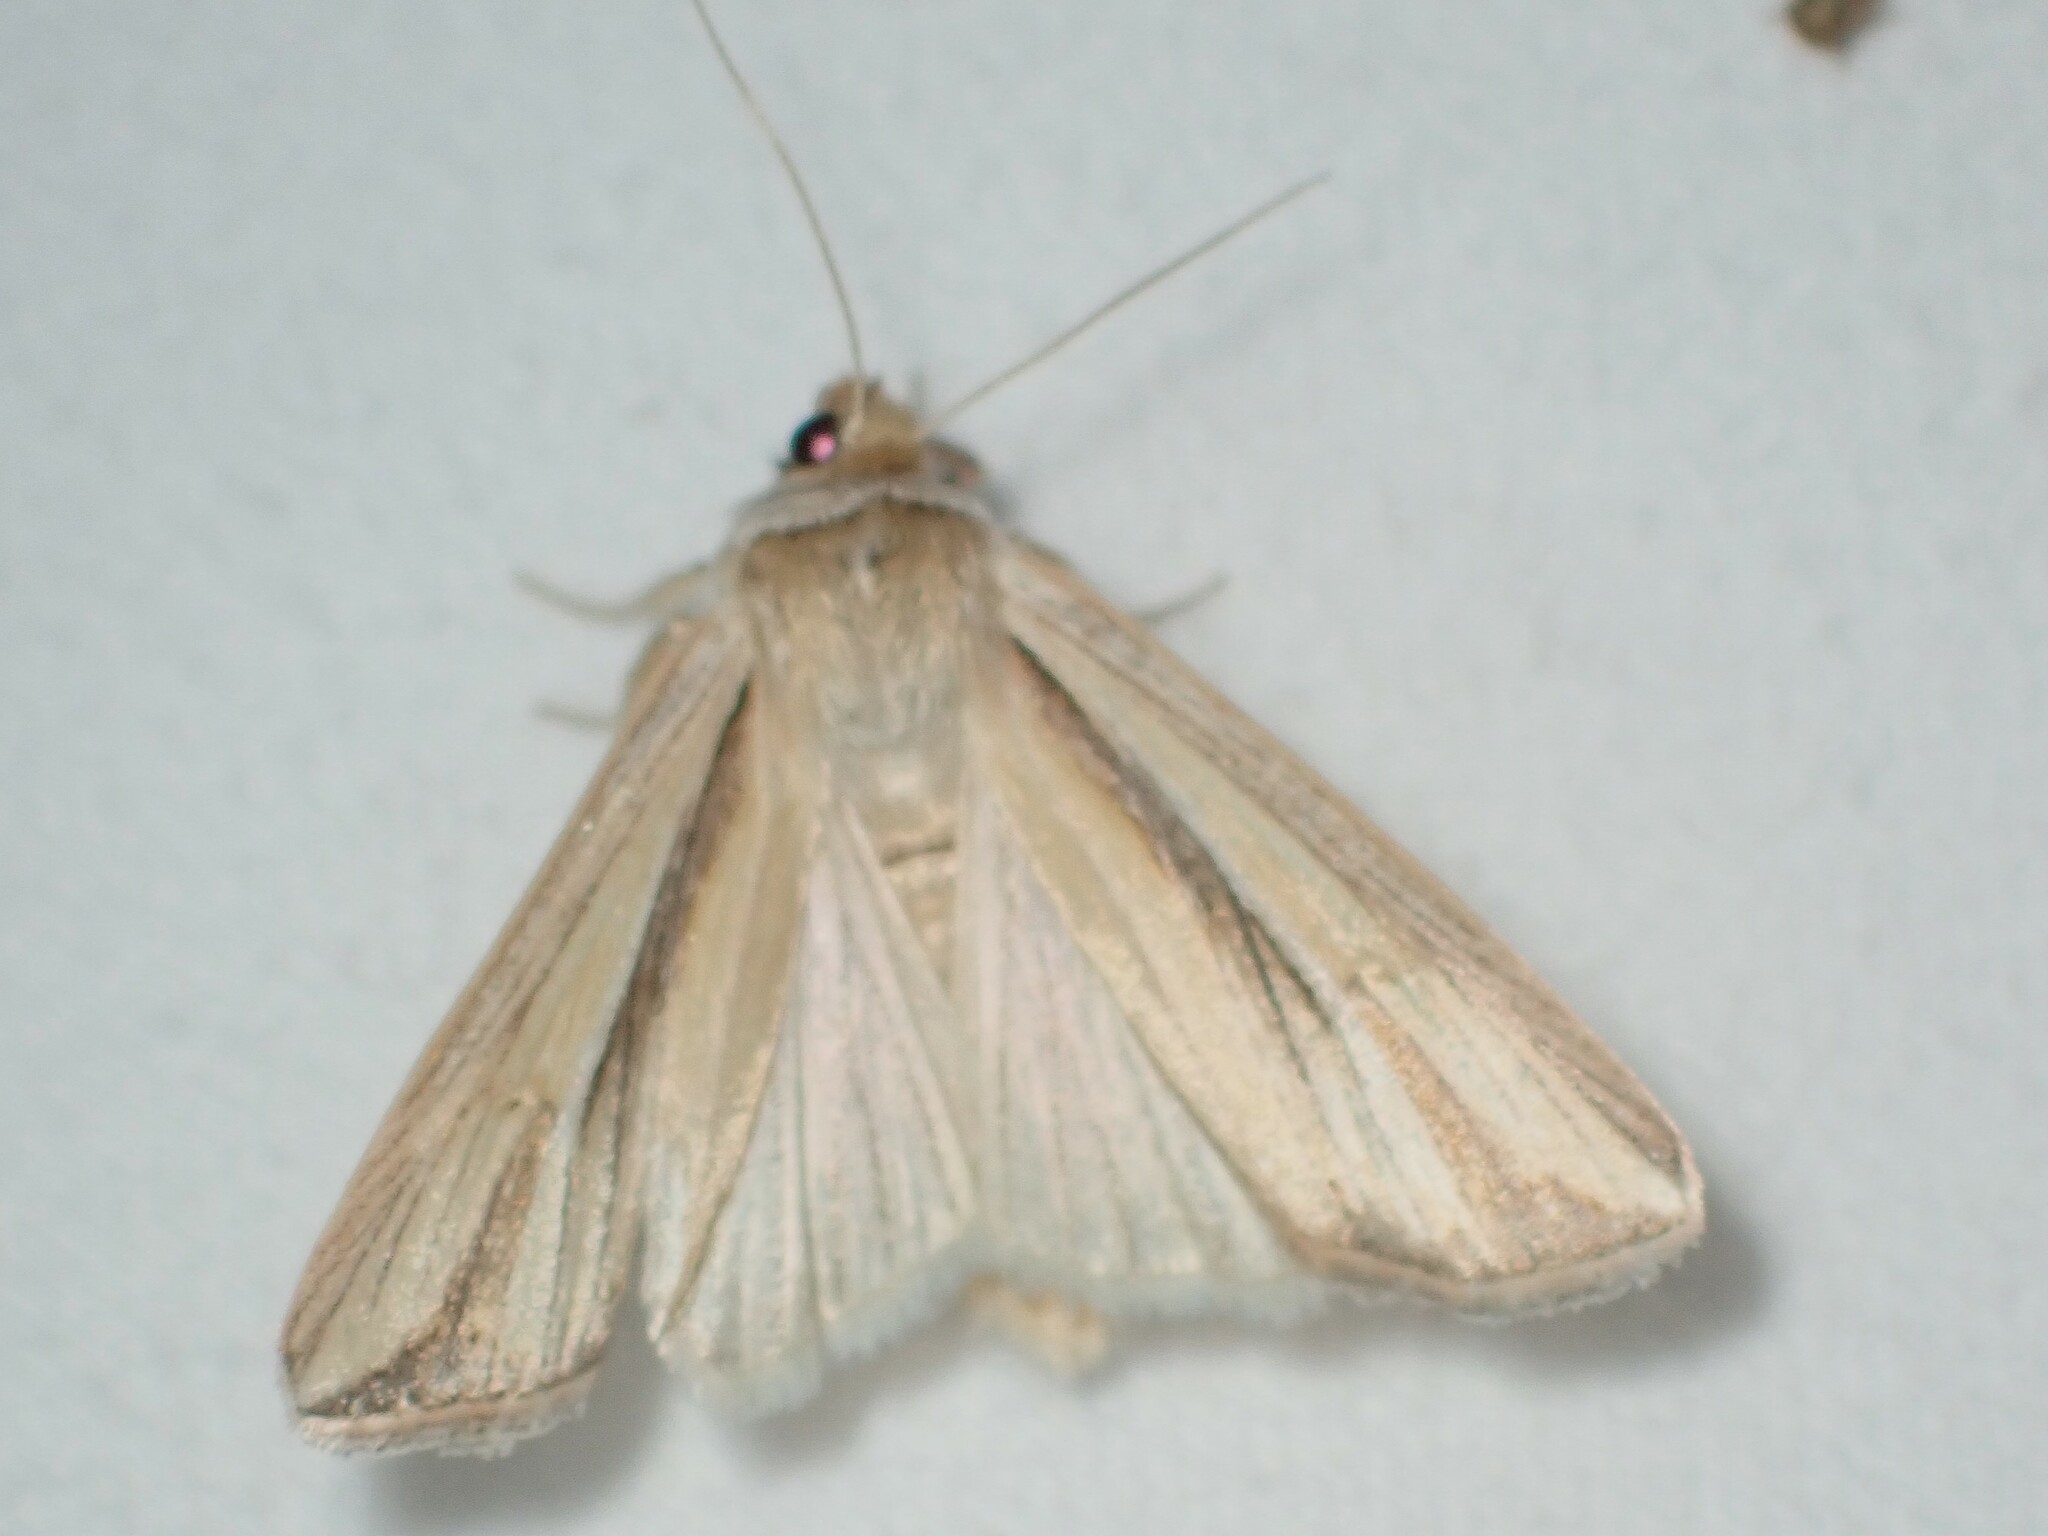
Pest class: wheathead_armyworm_Dargida_diffusa